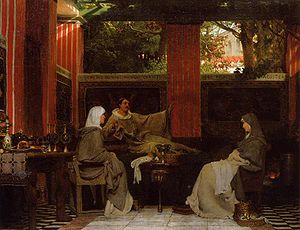
Venantius Fortunatus
Venantius Fortunatus læser sine digte for Radegund. Maleri af Lawrence Alma-Tadema (1862).
Venantius Honorius Clementianus Fortunatus var en latinsk digter, komponist af salmer og biskop i den romersk-katolske kirke.